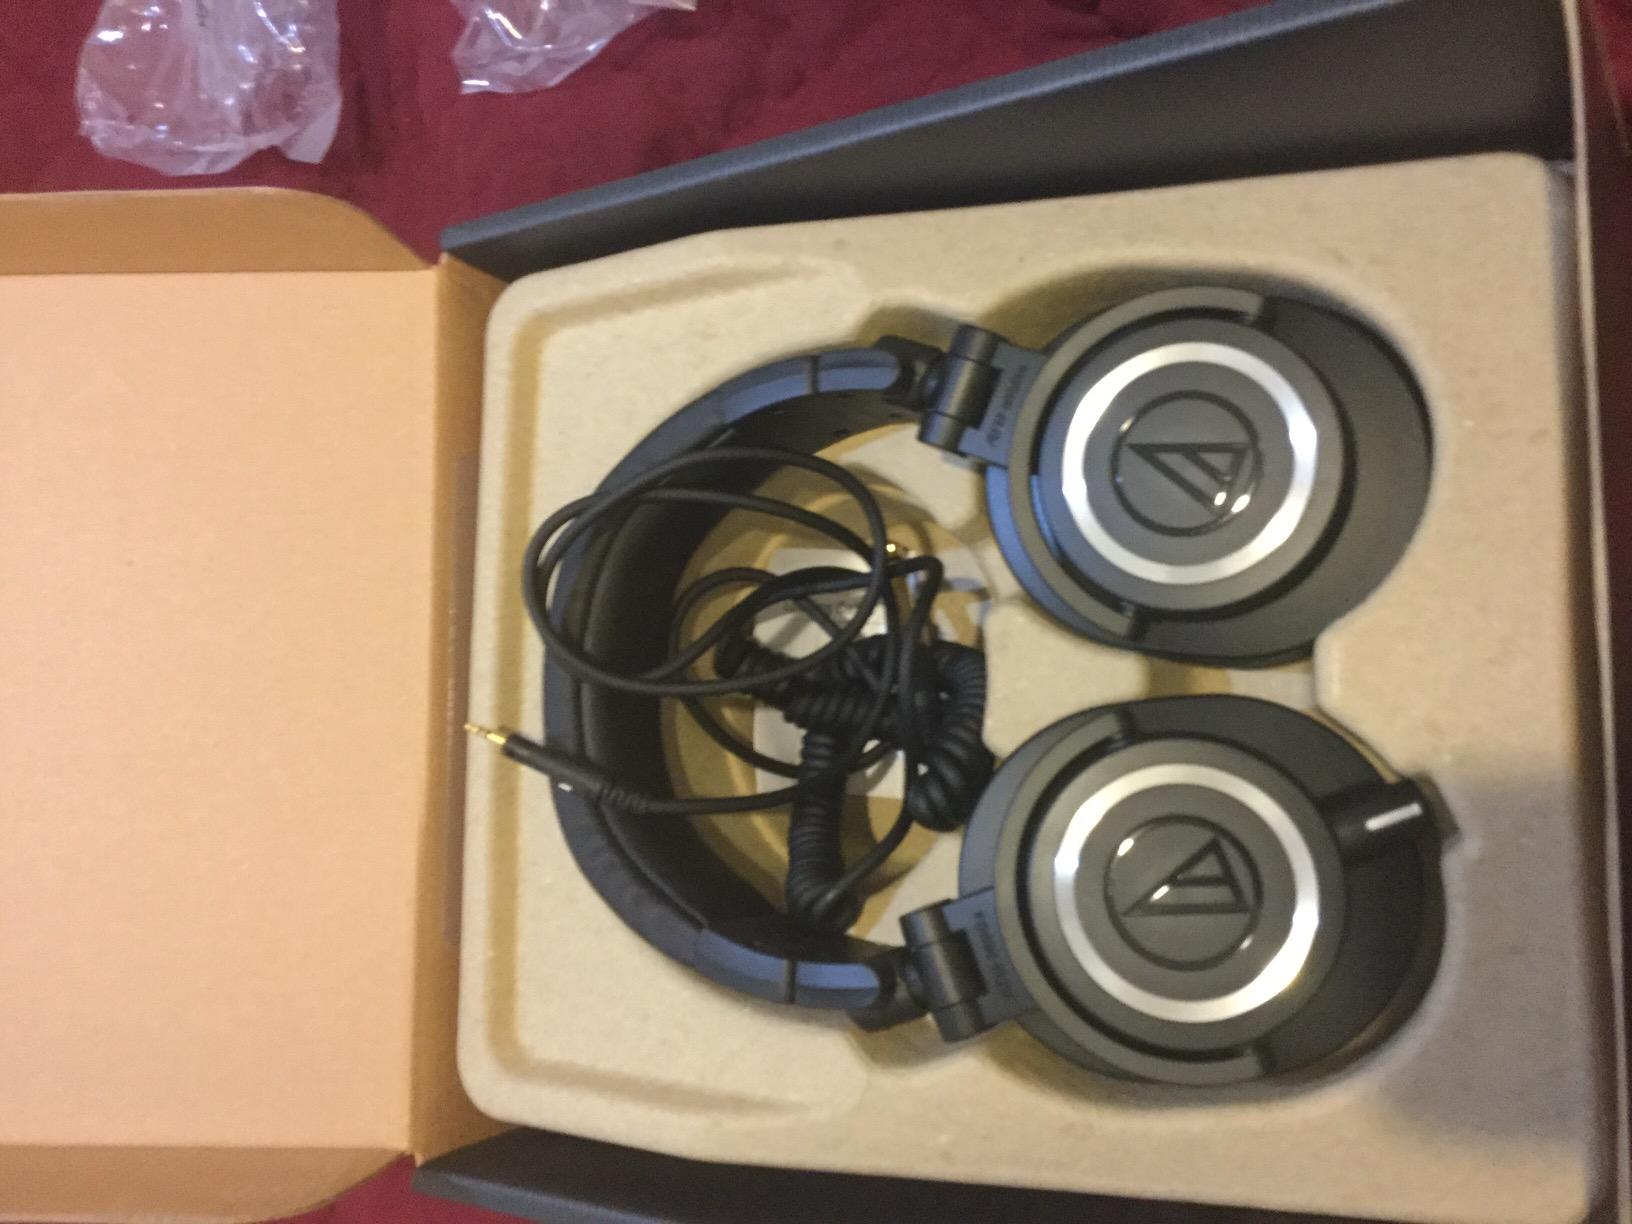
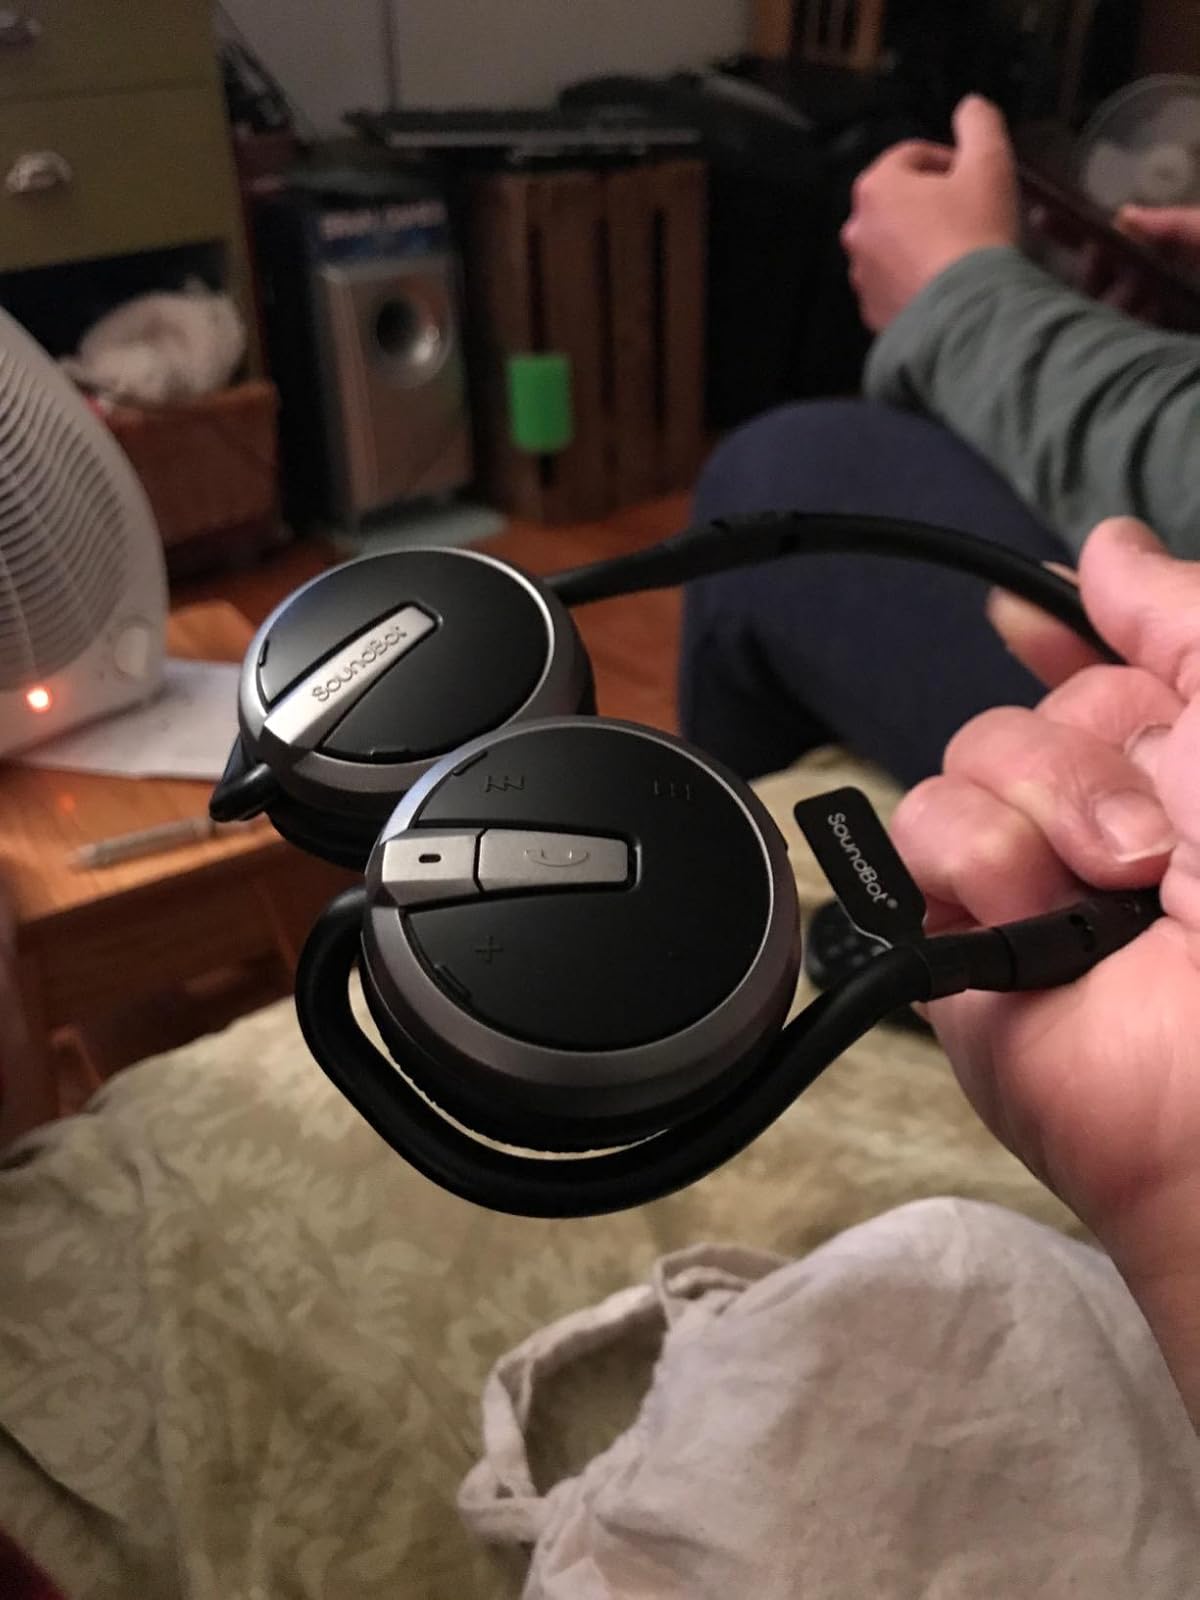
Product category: headphones
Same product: no